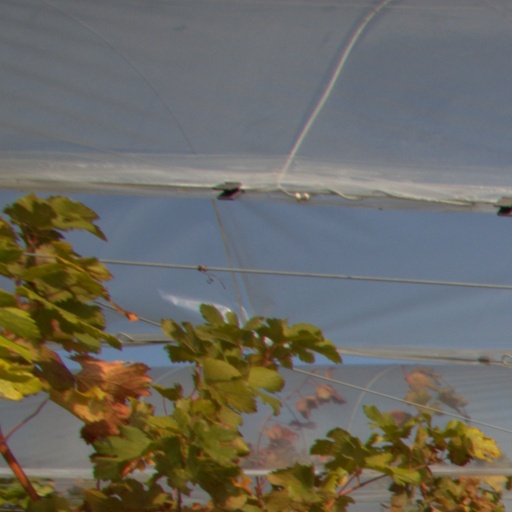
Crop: grape